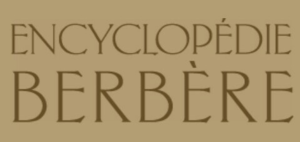
Logotype de l'Encyclopédie berbère
L'Encyclopédie berbère est une encyclopédie lancée en 1984 par Gabriel Camps, sous l’égide du Conseil international de la philosophie et des sciences humaines de l’UNESCO. Cet ouvrage, paru aux éditions Édisud puis aux éditions Peeters, est un travail de collaboration de spécialistes scientifiques au niveau international.